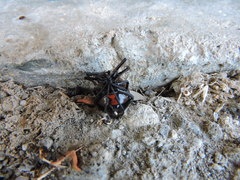
Species: Lactrodectus_hesperus